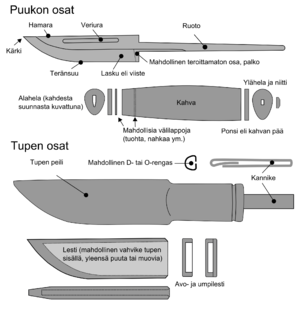
Un puukko est un petit couteau traditionnel finlandais avec une lame à un tranchant recourbé et à dos plat, fait pour être porté à la ceinture.